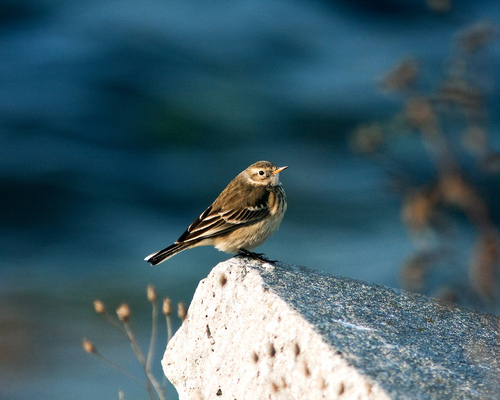
a small bird has a light brown crown, a light brown belly, and white wingbars.
the bird has a small bill that is yellow and small feet.
a smal lbird with brown and white on its nape and face, white and tan on its belly, and dark brown and white wings and tail.
a small plump bird with a small head.
this small bird has a large belly, dark feet, and secondaries that are black and brown.
this particular bird has a tan belly and breast and brown secondaries
this bird has white wing bars, dark brown secondaries , and a cream colored vent.
this bird is brown with white and has a very short beak.
this bird has wings that are brown and has a white belly
this bird has a pointed orange bill, with a brown back.
Species: American Pipit